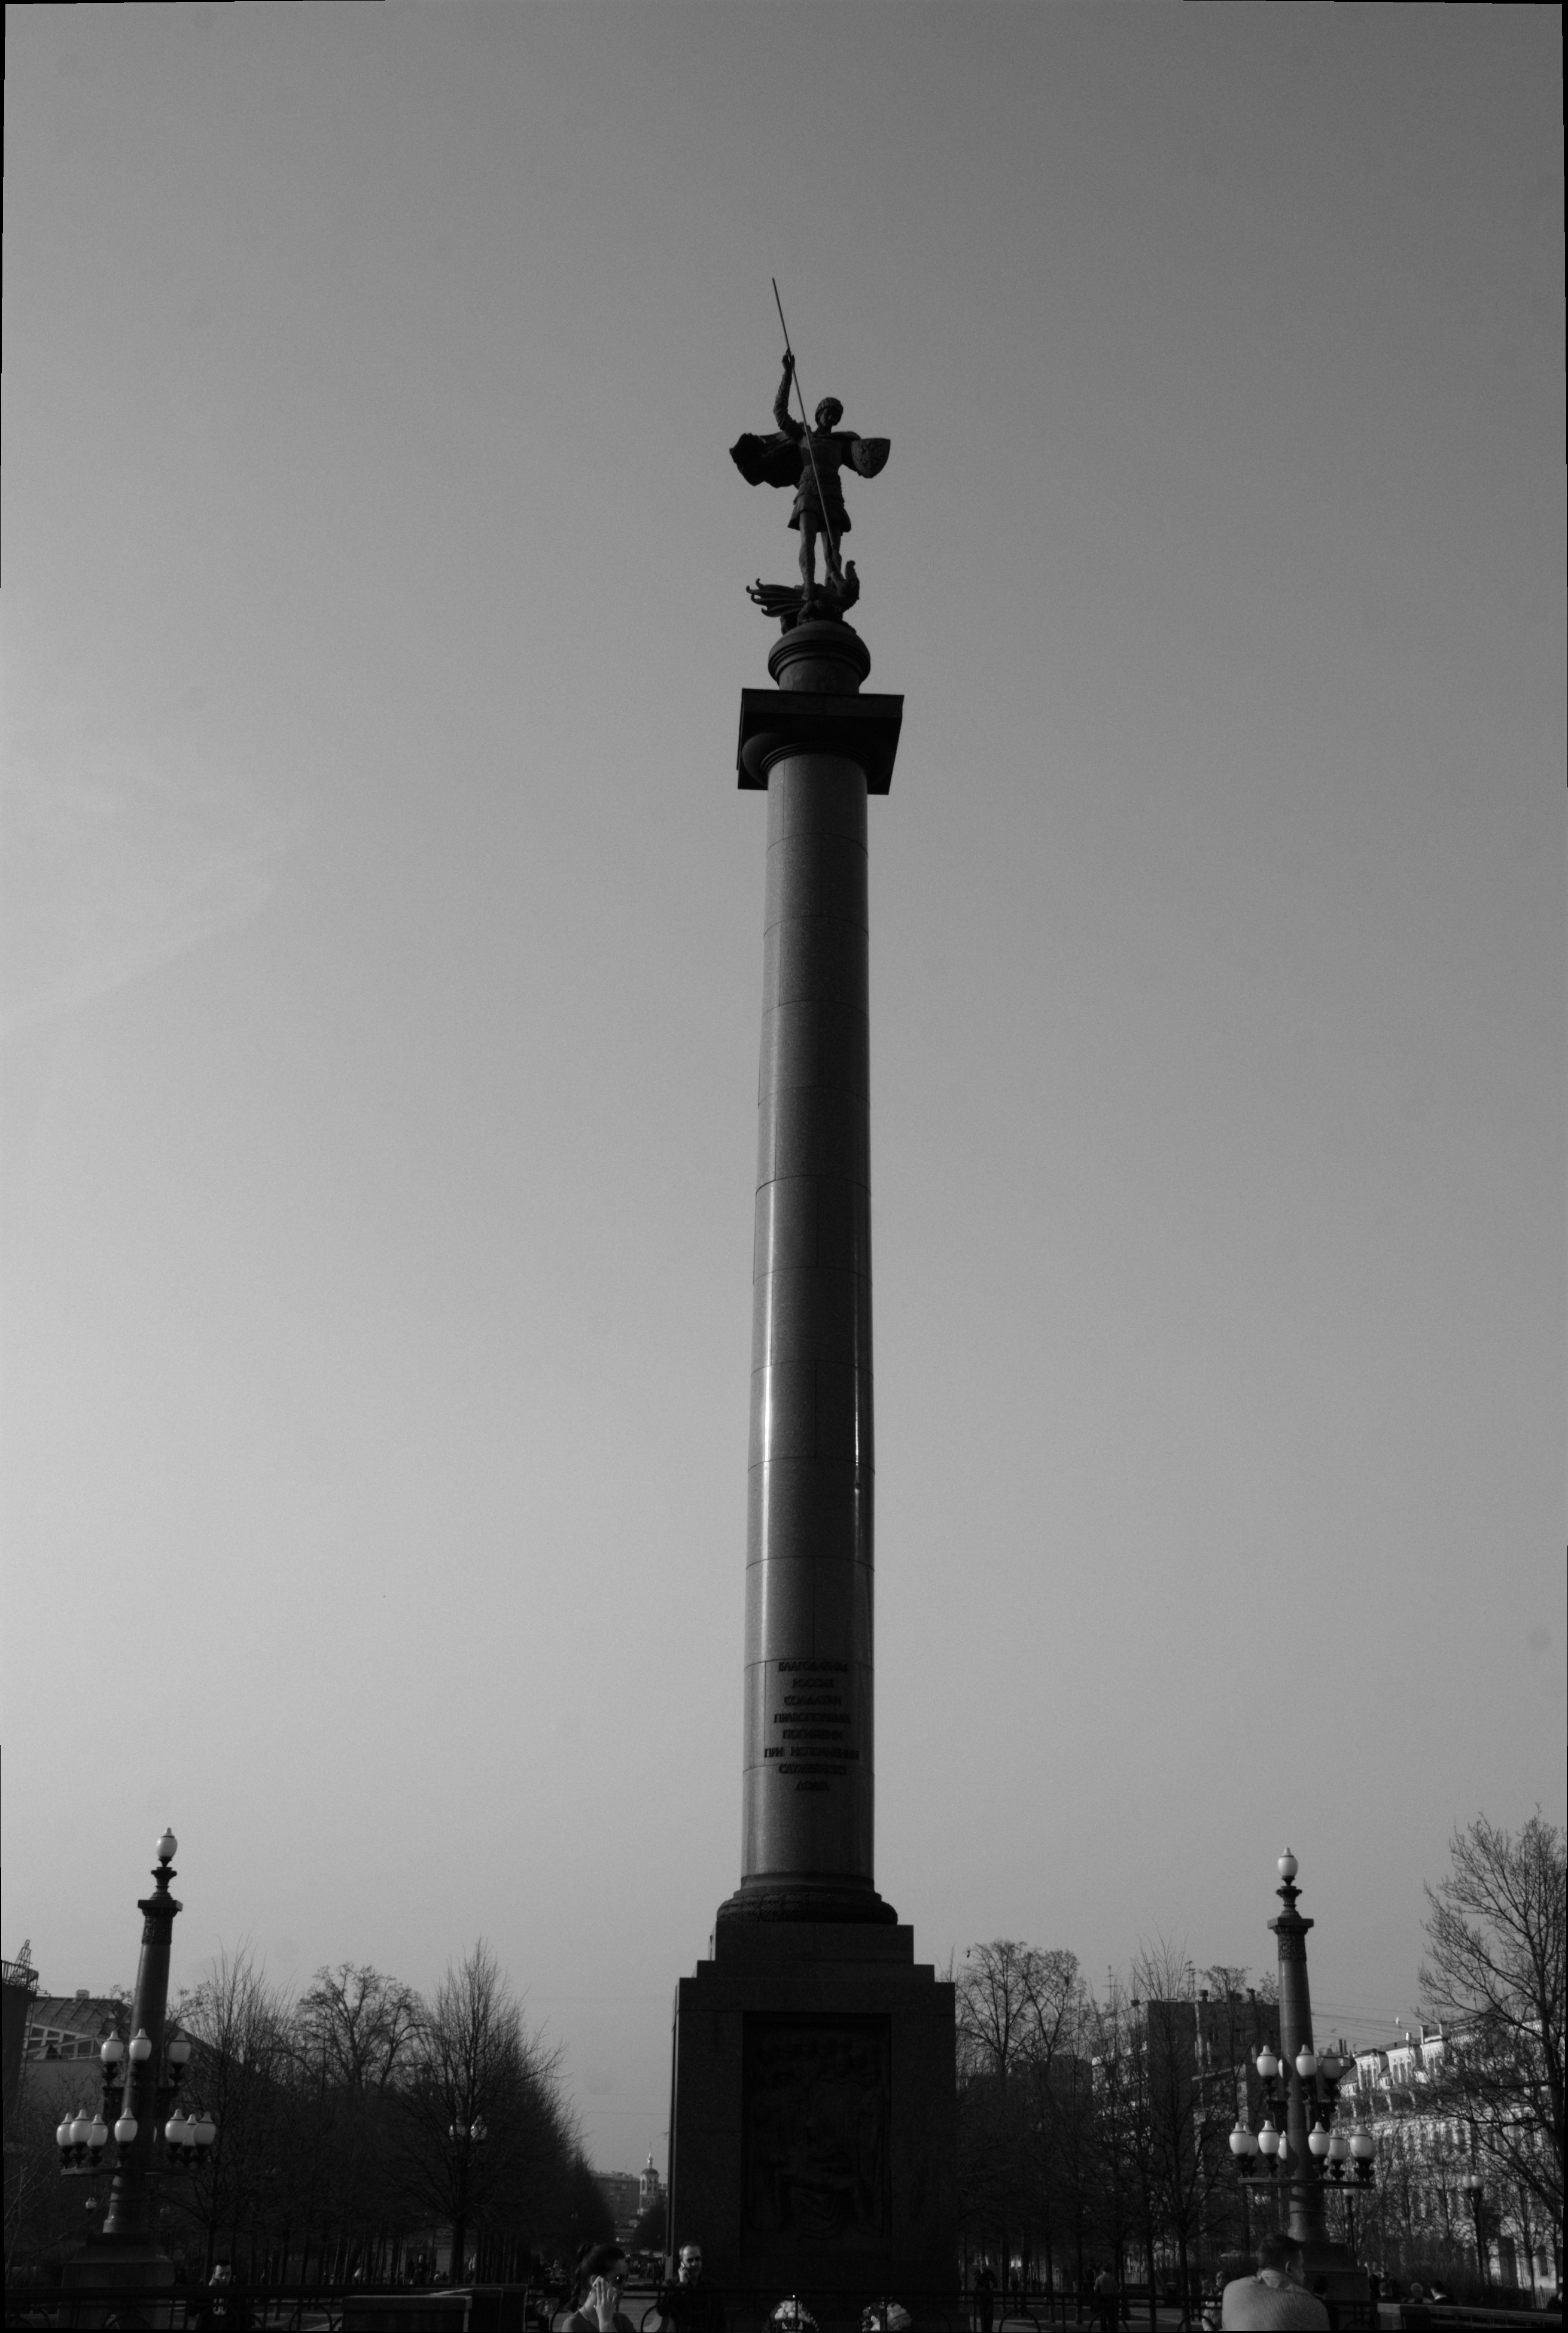
black and white, city, skyscraper, monument, cityscape, statue, column, tower, landmark, street light, nikon, monochrome, lighting, bw, blackandwhite, sculpture, blackwhite, memorial, cool image, spire, moscow, russia, d80, cityscapes, moskau, 18135mmf3556g, nikond80, moscou, monochrome photography